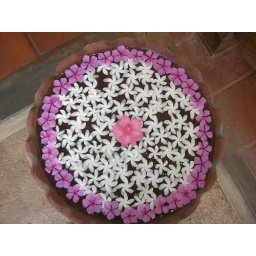
Freash flowers every morning in the clay bowls throughout the hotel